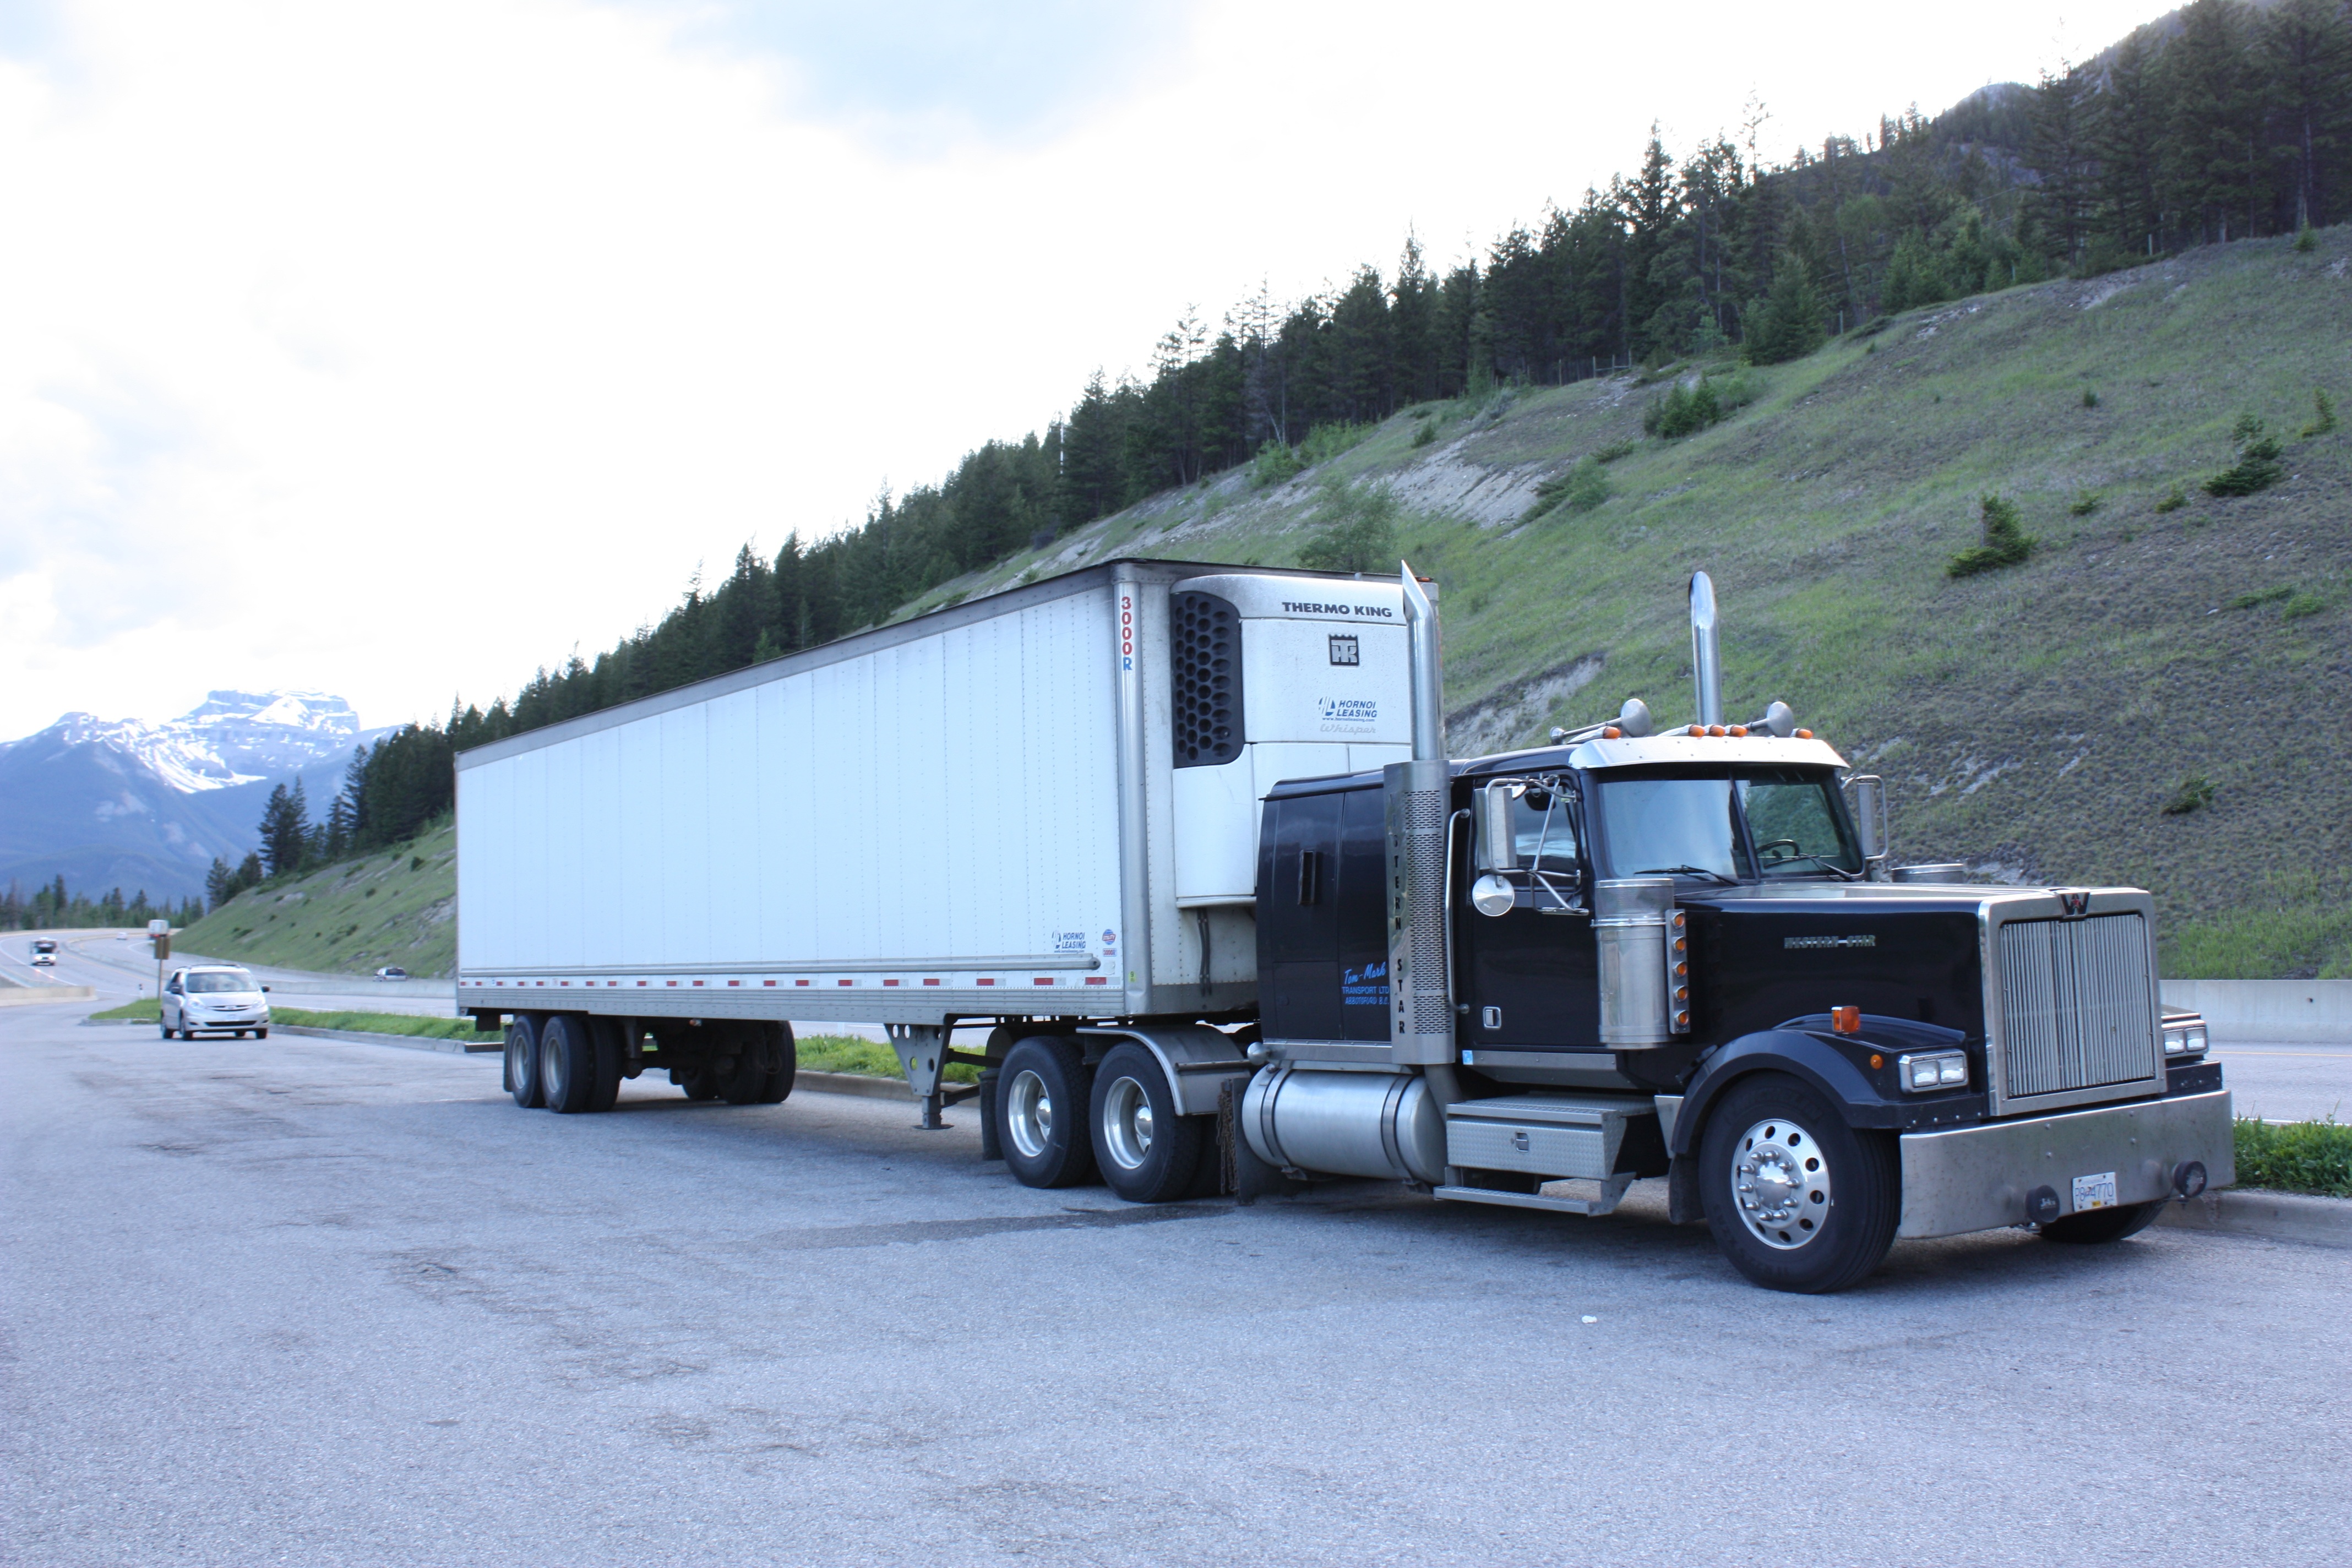
road, car, asphalt, transport, truck, vehicle, canada, commercial vehicle, land vehicle, compact car, trailer truck